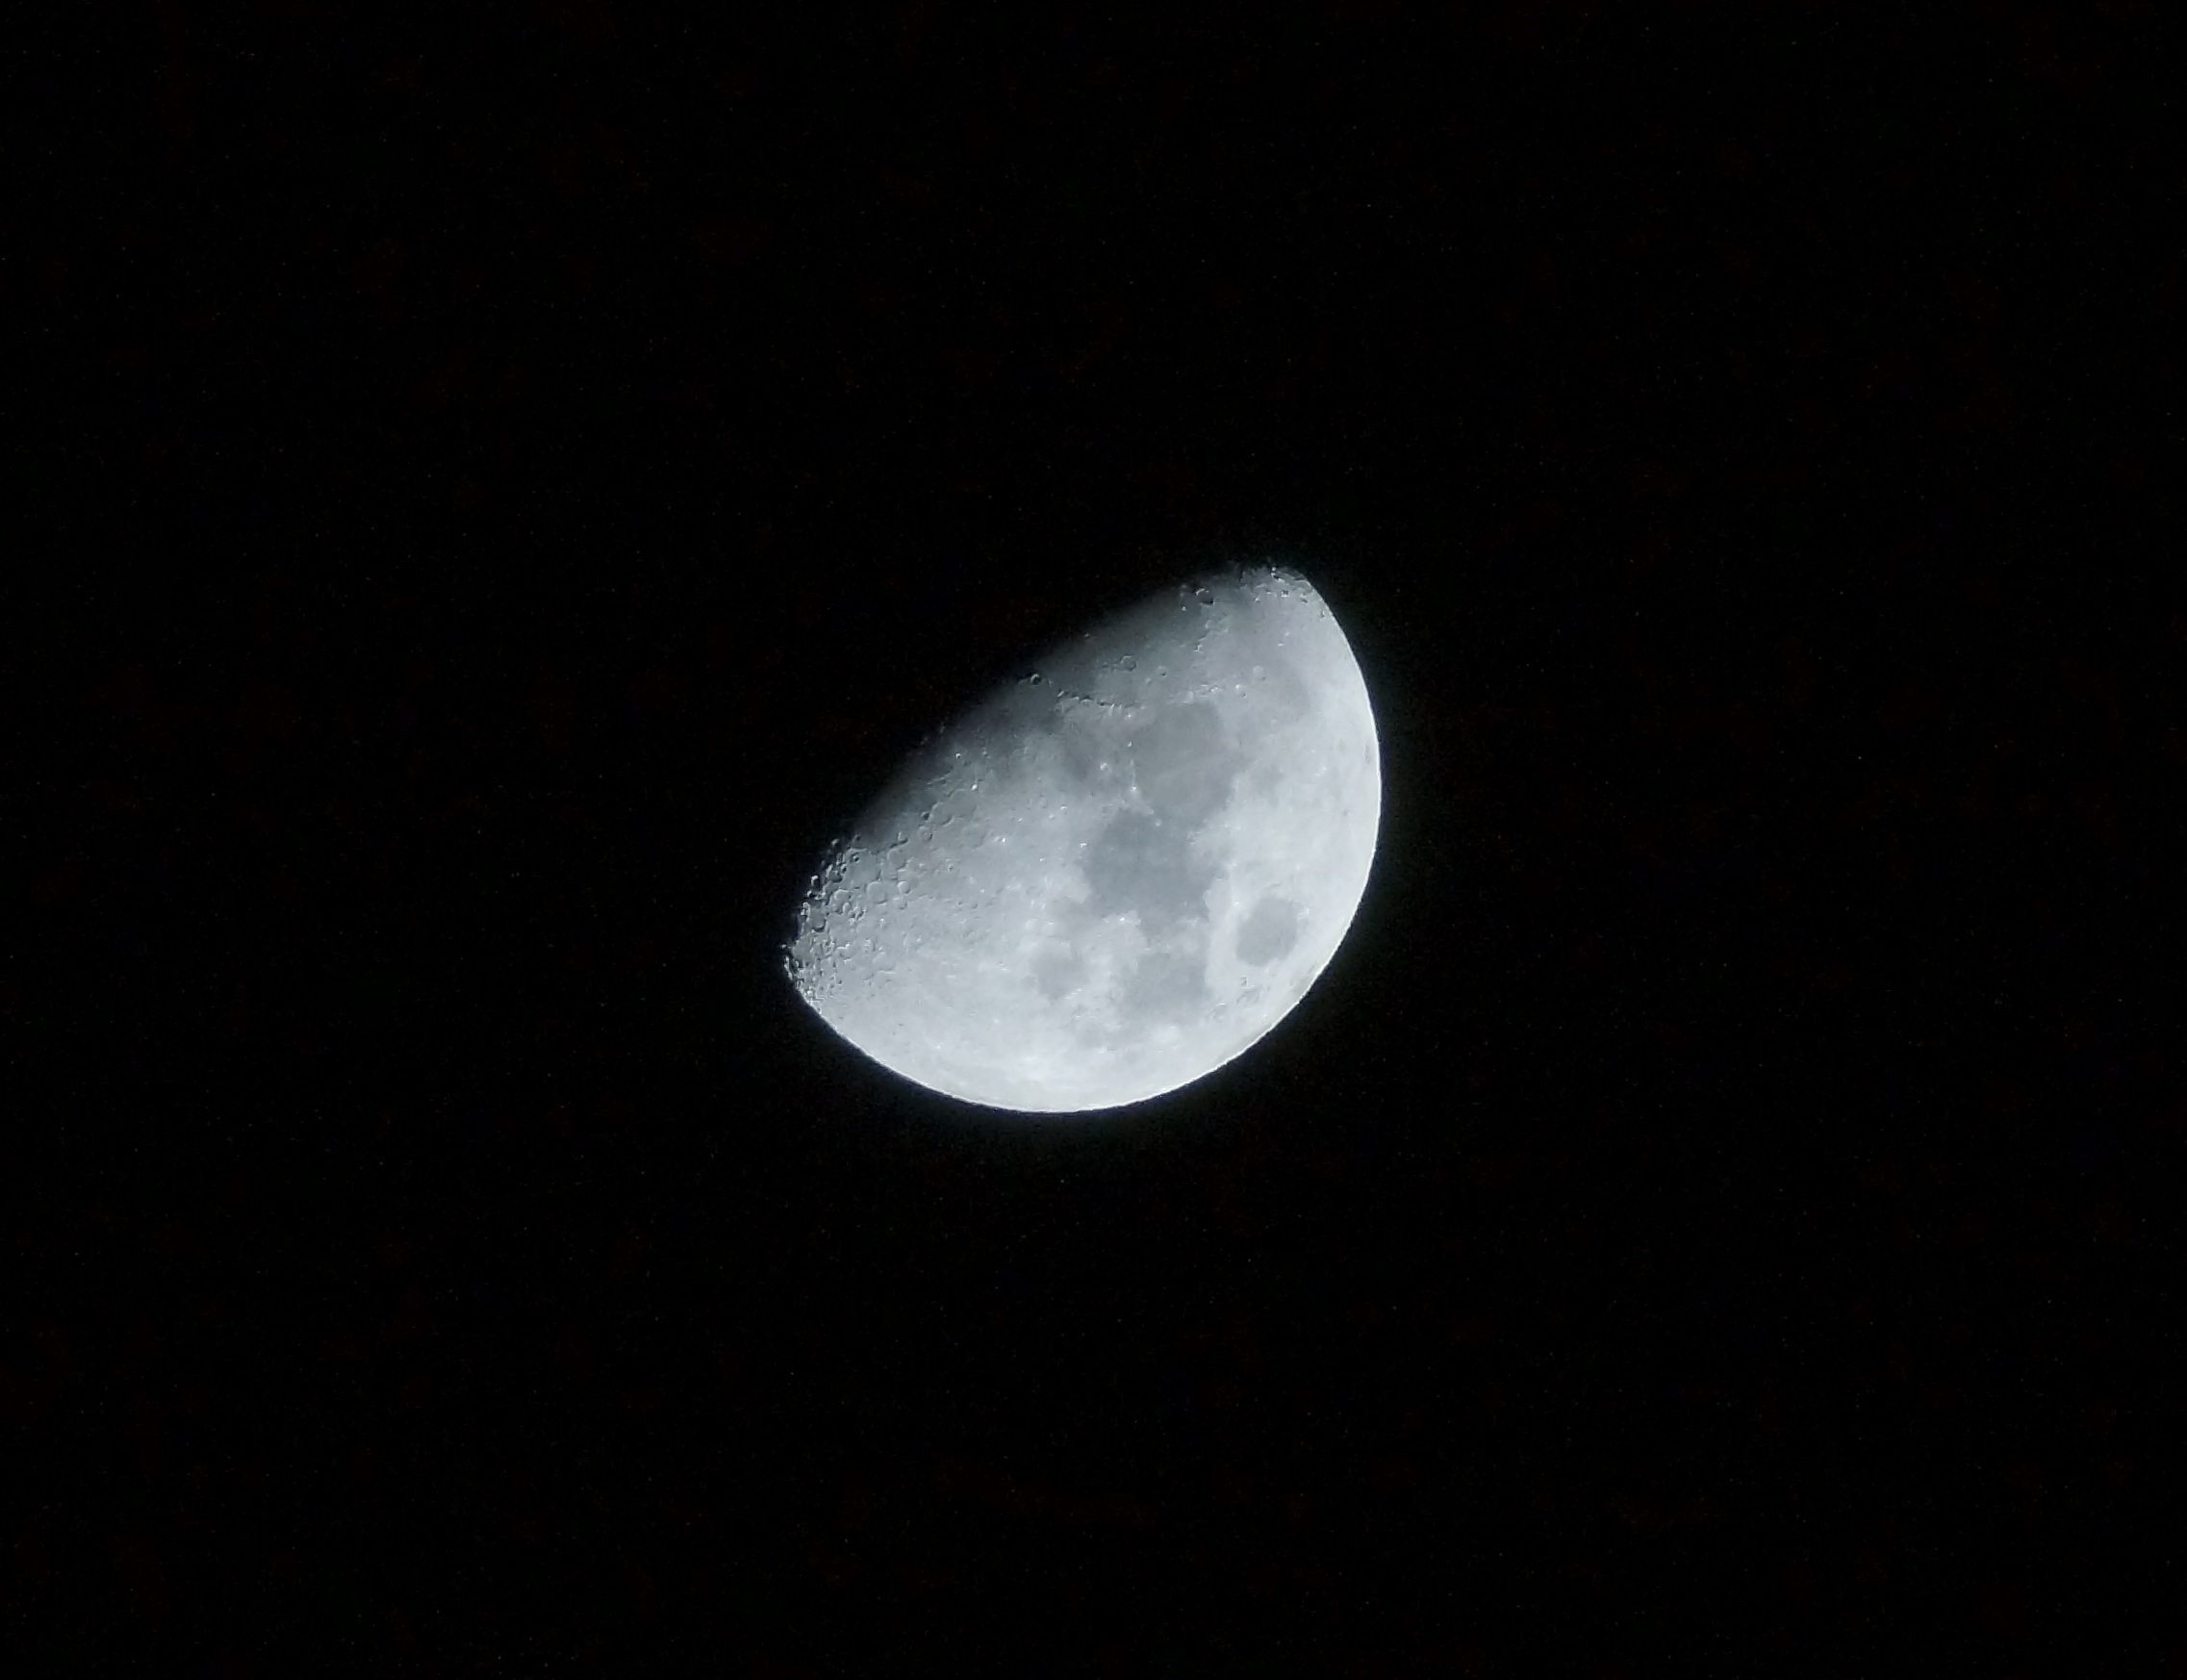
night, atmosphere, darkness, night sky, moon, long exposure, moonlight, circle, surface, astronomy, crescent, night photograph, moon craters, moon at night, astronomical object